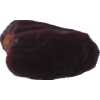
Label: dates